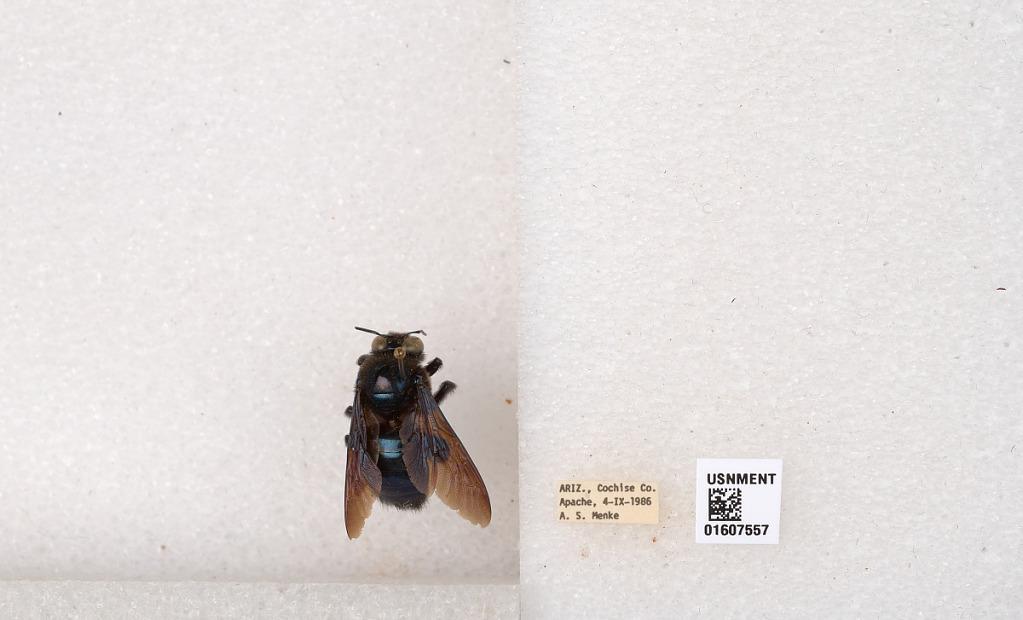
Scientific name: Xylocopa (Xylocopoides) californica arizonensis Cresson
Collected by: Menke
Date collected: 1986-9-4
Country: United States
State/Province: Arizona
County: Cochise
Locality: Apache
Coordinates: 31.6904, -109.132